Triazolam

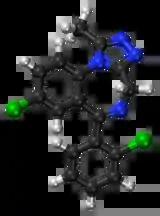

Triazolam, sold under the brand name Halcion among others, is a central nervous system (CNS) depressant tranquilizer of the triazolobenzodiazepine (TBZD) class, which are benzodiazepine (BZD) derivatives. It possesses pharmacological properties similar to those of other benzodiazepines, but it is generally only used as a sedative to treat severe insomnia. In addition to the hypnotic properties, triazolam's amnesic, anxiolytic, sedative, anticonvulsant, and muscle relaxant properties are pronounced as well.